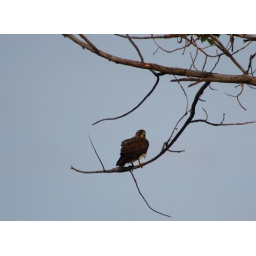
A huge bird flew up into the tree near us